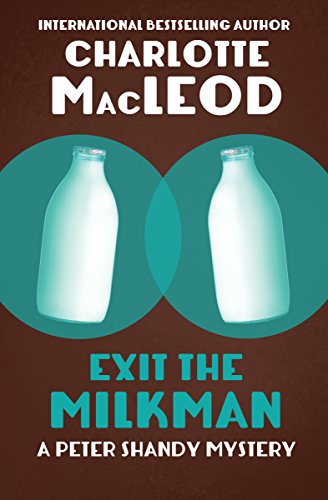
Exit the Milkman: A Professor Peter Shandy Mystery (The Peter Shandy Mysteries Book 10)
Category: Buy a Kindle
Review “Endearing . . . bewitching!” — Chicago Sun-Times “In the 10th Shandy tale, MacLeod again demonstrates her skill and with incomparable whimsy makes her bucolic puzzles great fun.” — Publishers Weekly “One of the most gifted mystery authors writing today.” — Sojourner: The Women’s Forum “The screwball mystery is Charlotte MacLeod’s cup of tea.” — Chicago Tribune “Charlotte MacLeod does what she does better than anybody else does it; and what she does is in the top rank of modern mystery fiction.” —Elizabeth Peters, creator of the Amelia Peabody series “The epitome of the ‘cozy’ mystery.” — Mostly Murder “MacLeod can be counted on for a witty, literate and charming mystery.” — Publishers Weekly “Charm, wit, and Holmesian logic.” — AudioFile About the Author Charlotte MacLeod (1922–2005) was an internationally bestselling author of cozy mysteries. Born in Canada, she moved to Boston as a child, and lived in New England most of her life. After graduating from college, she made a career in advertising, writing copy for the Stop & Shop Supermarket Company before moving on to Boston firm N. H. Miller & Co., where she rose to the rank of vice president. In her spare time, MacLeod wrote short stories, and in 1964 published her first novel, a children’s book called Mystery of the White Knight. In Rest You Merry (1978), MacLeod introduced Professor Peter Shandy, a horticulturist and amateur sleuth whose adventures she would chronicle for two decades. The Family Vault (1979) marked the first appearance of her other best-known characters: the husband and wife sleuthing team Sarah Kelling and Max Bittersohn, whom she followed until her last novel, The Balloon Man , in 1998. From Kirkus Reviews Peter Shandy, botany professor at Balaclava Agricultural College and sometime sleuth (Something in the Water, 1994, etc.), lives, with librarian wife Helen, next door to dairy-management Professor Jim Feldster and Mirelle, his harridan of a wife. Taciturn to a fault, but a member of umpteen lodges, Jim disappears one night on the way to a lodge meeting. The Shandys' house guest, mystery writer Catriona McBogle, on her way home to Maine and exercising her penchant for getting lost, finds herself on a little-used, treacherous road and spies a car at the bottom of a ravine. It contains a trussed-up, dehydrated, near-dead Jim Feldster. Catriona had already unearthed Jim's carefully hidden kinship with the famous Feldstermeister clan of Dairies International, whose patriarch has just died, leaving Jim the head honcho. As Jim slowly recovers in the luxurious family manse, a neighbor back in Balaclava Junction has discovered Mirelle's blood- covered body seated in her pristine, white-carpeted living room. Peter's efforts to make some sense of it all aren't helped by village policeman Fred Ottermole, Mirelle's eccentric doctor Howland Melchett, or college president Svenson's hatred of publicity; events, however, quickly overtake all these wonderfully weird characters. Nit-pickers could wish for less of the Shandys' somewhat smug banter; less food and cat chat; fewer over-the-top characters; and a plotline less bizarre. But the story is incident-packed, often wryly funny, and intriguing most of the way. The author's legion of fans will undoubtedly love every minute. -- Copyright ©1996, Kirkus Associates, LP. All rights reserved. From Library Journal Series star Peter Shandy is the last person to see fellow professor Jim Feldster?a man who welcomes any excuse to get away from his wife?before he disappears. When Feldster's wife accuses the Shandys of hiding her husband, they begin sleuthing. Another series charmer.Copyright 1996 Reed Business Information, Inc. From Publishers Weekly Kidnapping and murder, no strangers to Balaclava Agricultural College, expose doughty professor Peter Shandy to the lifestyle of the rich, if not famous. Shandy, last seen in Something in the Water, is desultorily investigating the disappearance of his neighbor James Feldster, head of the dairy management department, when the missing man's awful wife, Mirelle, is discovered dead and covered with blood. Mystery writer Catriona McBogle, visiting the Shandys during a spell of writer's block, accidentally finds the missing man unconscious in a limousine at the bottom of a ravine off a deserted road. For complicated reasons, she keeps his whereabouts mostly secret. That the henpecked dairy professor is heir to a major dairy dynasty and that his late wife is rumored to have bestowed her affections freely around Balaclava are issues that fearsome college President Thorkjeld Svenson wants kept out of the papers. Shandy takes the recovered but reluctant Feldster to the family manse to take charge of the family fortune and dispossess his nephew, Florian, as head of the family. In the 10th Shandy tale, MacLeod again demonstrates her skill and with incomparable whimsy makes her bucolic puzzles great fun. Mystery Guild selection. Copyright 1996 Reed Business Information, Inc.
Features: The international bestselling author “again demonstrates her skill and with incomparable whimsy makes her bucolic puzzles great fun” ( | Publishers Weekly | ). | Although he towers over his neighbors, Jim Feldster is otherwise unremarkable, except for his mastery of cow milking and his membership in every lodge, rotary club, and brotherhood that Balaclava County has to offer. And anyone who’s met his wife, Mirelle, a vicious gossip with a hysterical streak, can understand why he never misses a meeting. But one night their neighbors, the sleuthing academics Peter and Helen Shandy, wake at 2:47 a.m. to the sound of Mirelle screaming. Jim hasn’t come home, and she will lose her mind if he isn’t found quickly. None of Jim’s lodge brothers know where to find him, and Peter’s investigation turns up few clues. But when a mystery author comes to town and Mirelle is found murdered, Peter begins to wonder if the master milker is less wholesome than he appears.